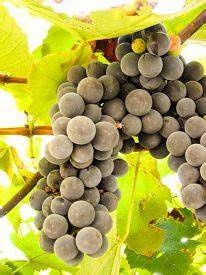
Label: grape